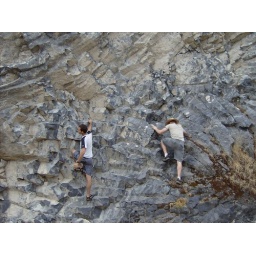
Nick & Rushy boy climbing high in the Dechutes River canyon